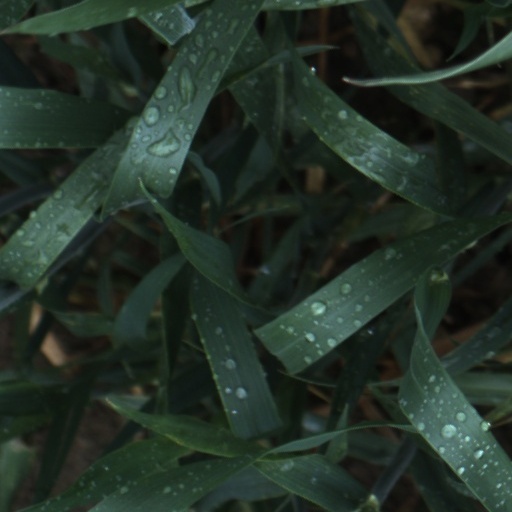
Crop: wheat